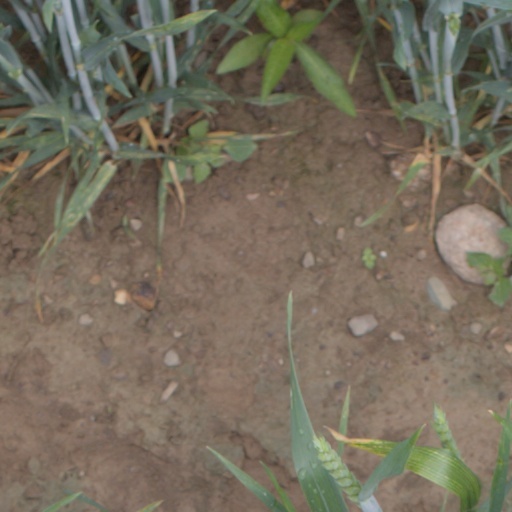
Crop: wheat